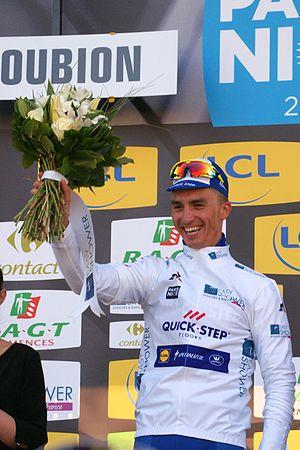
Julian Alaphilippe blanc Roubion Paris-Nice 2017
La saison 2017 de l'équipe cycliste Quick-Step Floors est la quinzième de cette équipe.